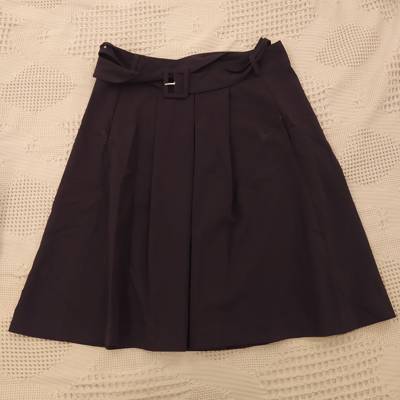
Waste category: clothes